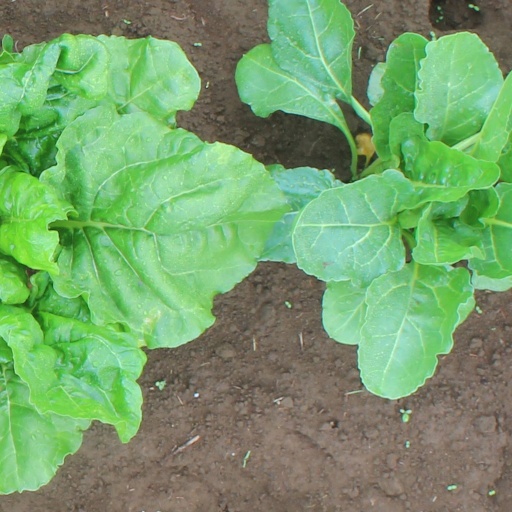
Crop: sugar beet